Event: Nepal Earthquake
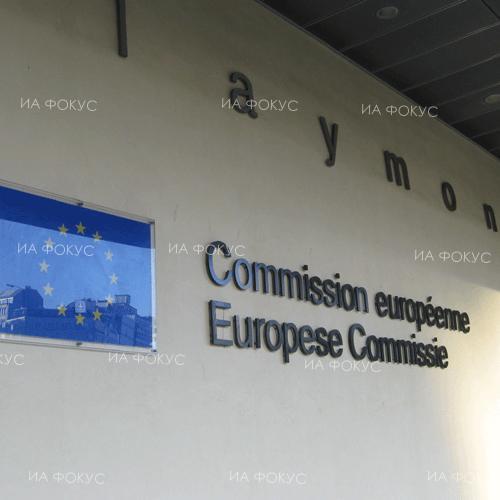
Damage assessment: no_damage